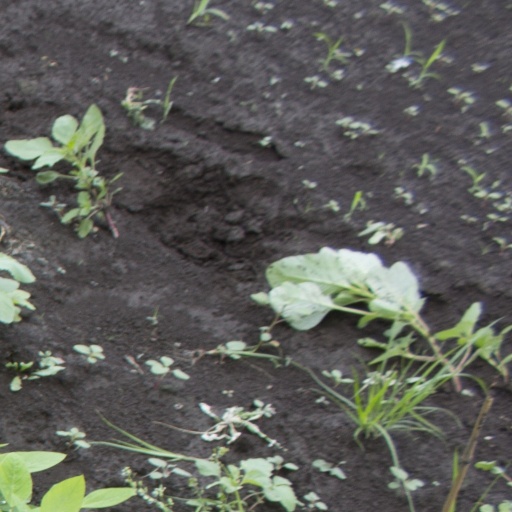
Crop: soybean